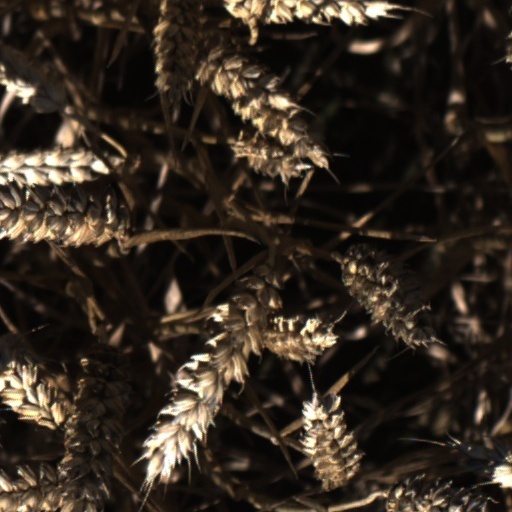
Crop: wheat